Ratón

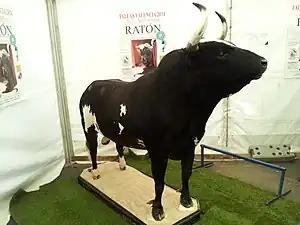
Ratón, taxidermied, in 2014.

Ratón's owner Gregorio de Jesús is a former matador who fought at the Plaza de Toros Monumental de Aguascalientes in Mexico. After hanging up his sword in 1993, he retired to Sueca, where he grows oranges and rice as well as breeding cattle. He compared Ratón to the boxer Muhammad Ali: "He is agile, smart, fast. Very high-spirited. He's not a brute, not like other bulls that act on instinct and crash into everything. This one thinks, analyzes, and then attacks." Responding to criticism that Ratón has "nothing special", de Jesús noted that great sporting figures have always had their detractors: "They doubt Raúl [the footballer], but there are his goals. With Ratón the same thing happens, his performances will live on."